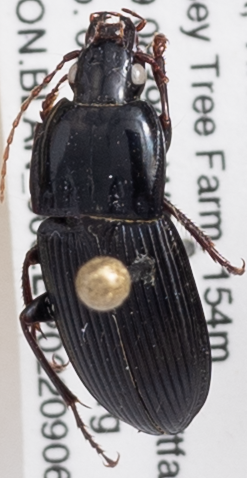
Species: Pterostichus permundus
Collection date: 2022-09-06
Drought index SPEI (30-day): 1.28
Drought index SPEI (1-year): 0.538
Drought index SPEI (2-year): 0.36